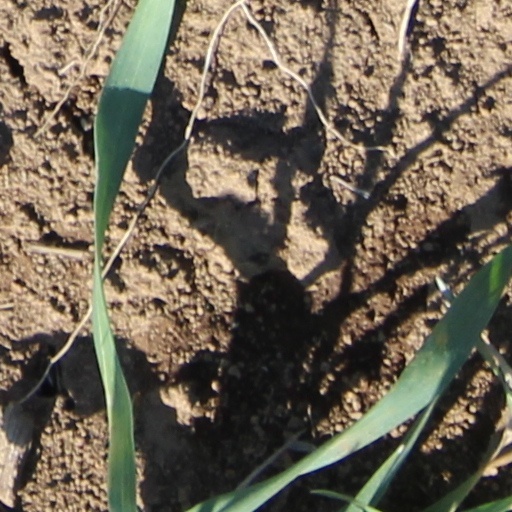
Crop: wheat